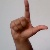
The image shows a hand gesture representing the letter 'L' in Indian Sign Language.